TT Zero

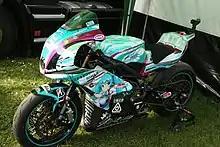
2013 Komatti-Mirai EV with Hatsune Miku livery

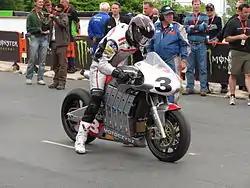
MotoCzysz E1pc, the winning bike of the first TT Zero race in 2010.

TT Zero was an electric motorsport event introduced for the 2010 Isle of Man TT races – replaced the similar TTXGP race as a 1-lap (37.733 miles) circuit of the Snaefell Mountain Course. The TT Zero event as an officially sanctioned Isle of Man TT race is for racing motorcycles where ""The technical concept is for motorcycles (two wheeled) to be powered without the use of carbon based fuels and have zero toxic/noxious emissions"." The Isle of Man Government offered a prize of £10,000 for the first entrant to exceed the prestigious 100 mph (22 minutes and 38.388 seconds) average speed around the Mountain Course.